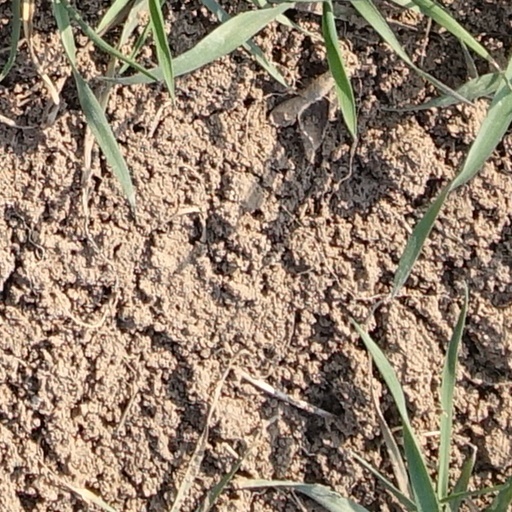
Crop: wheat